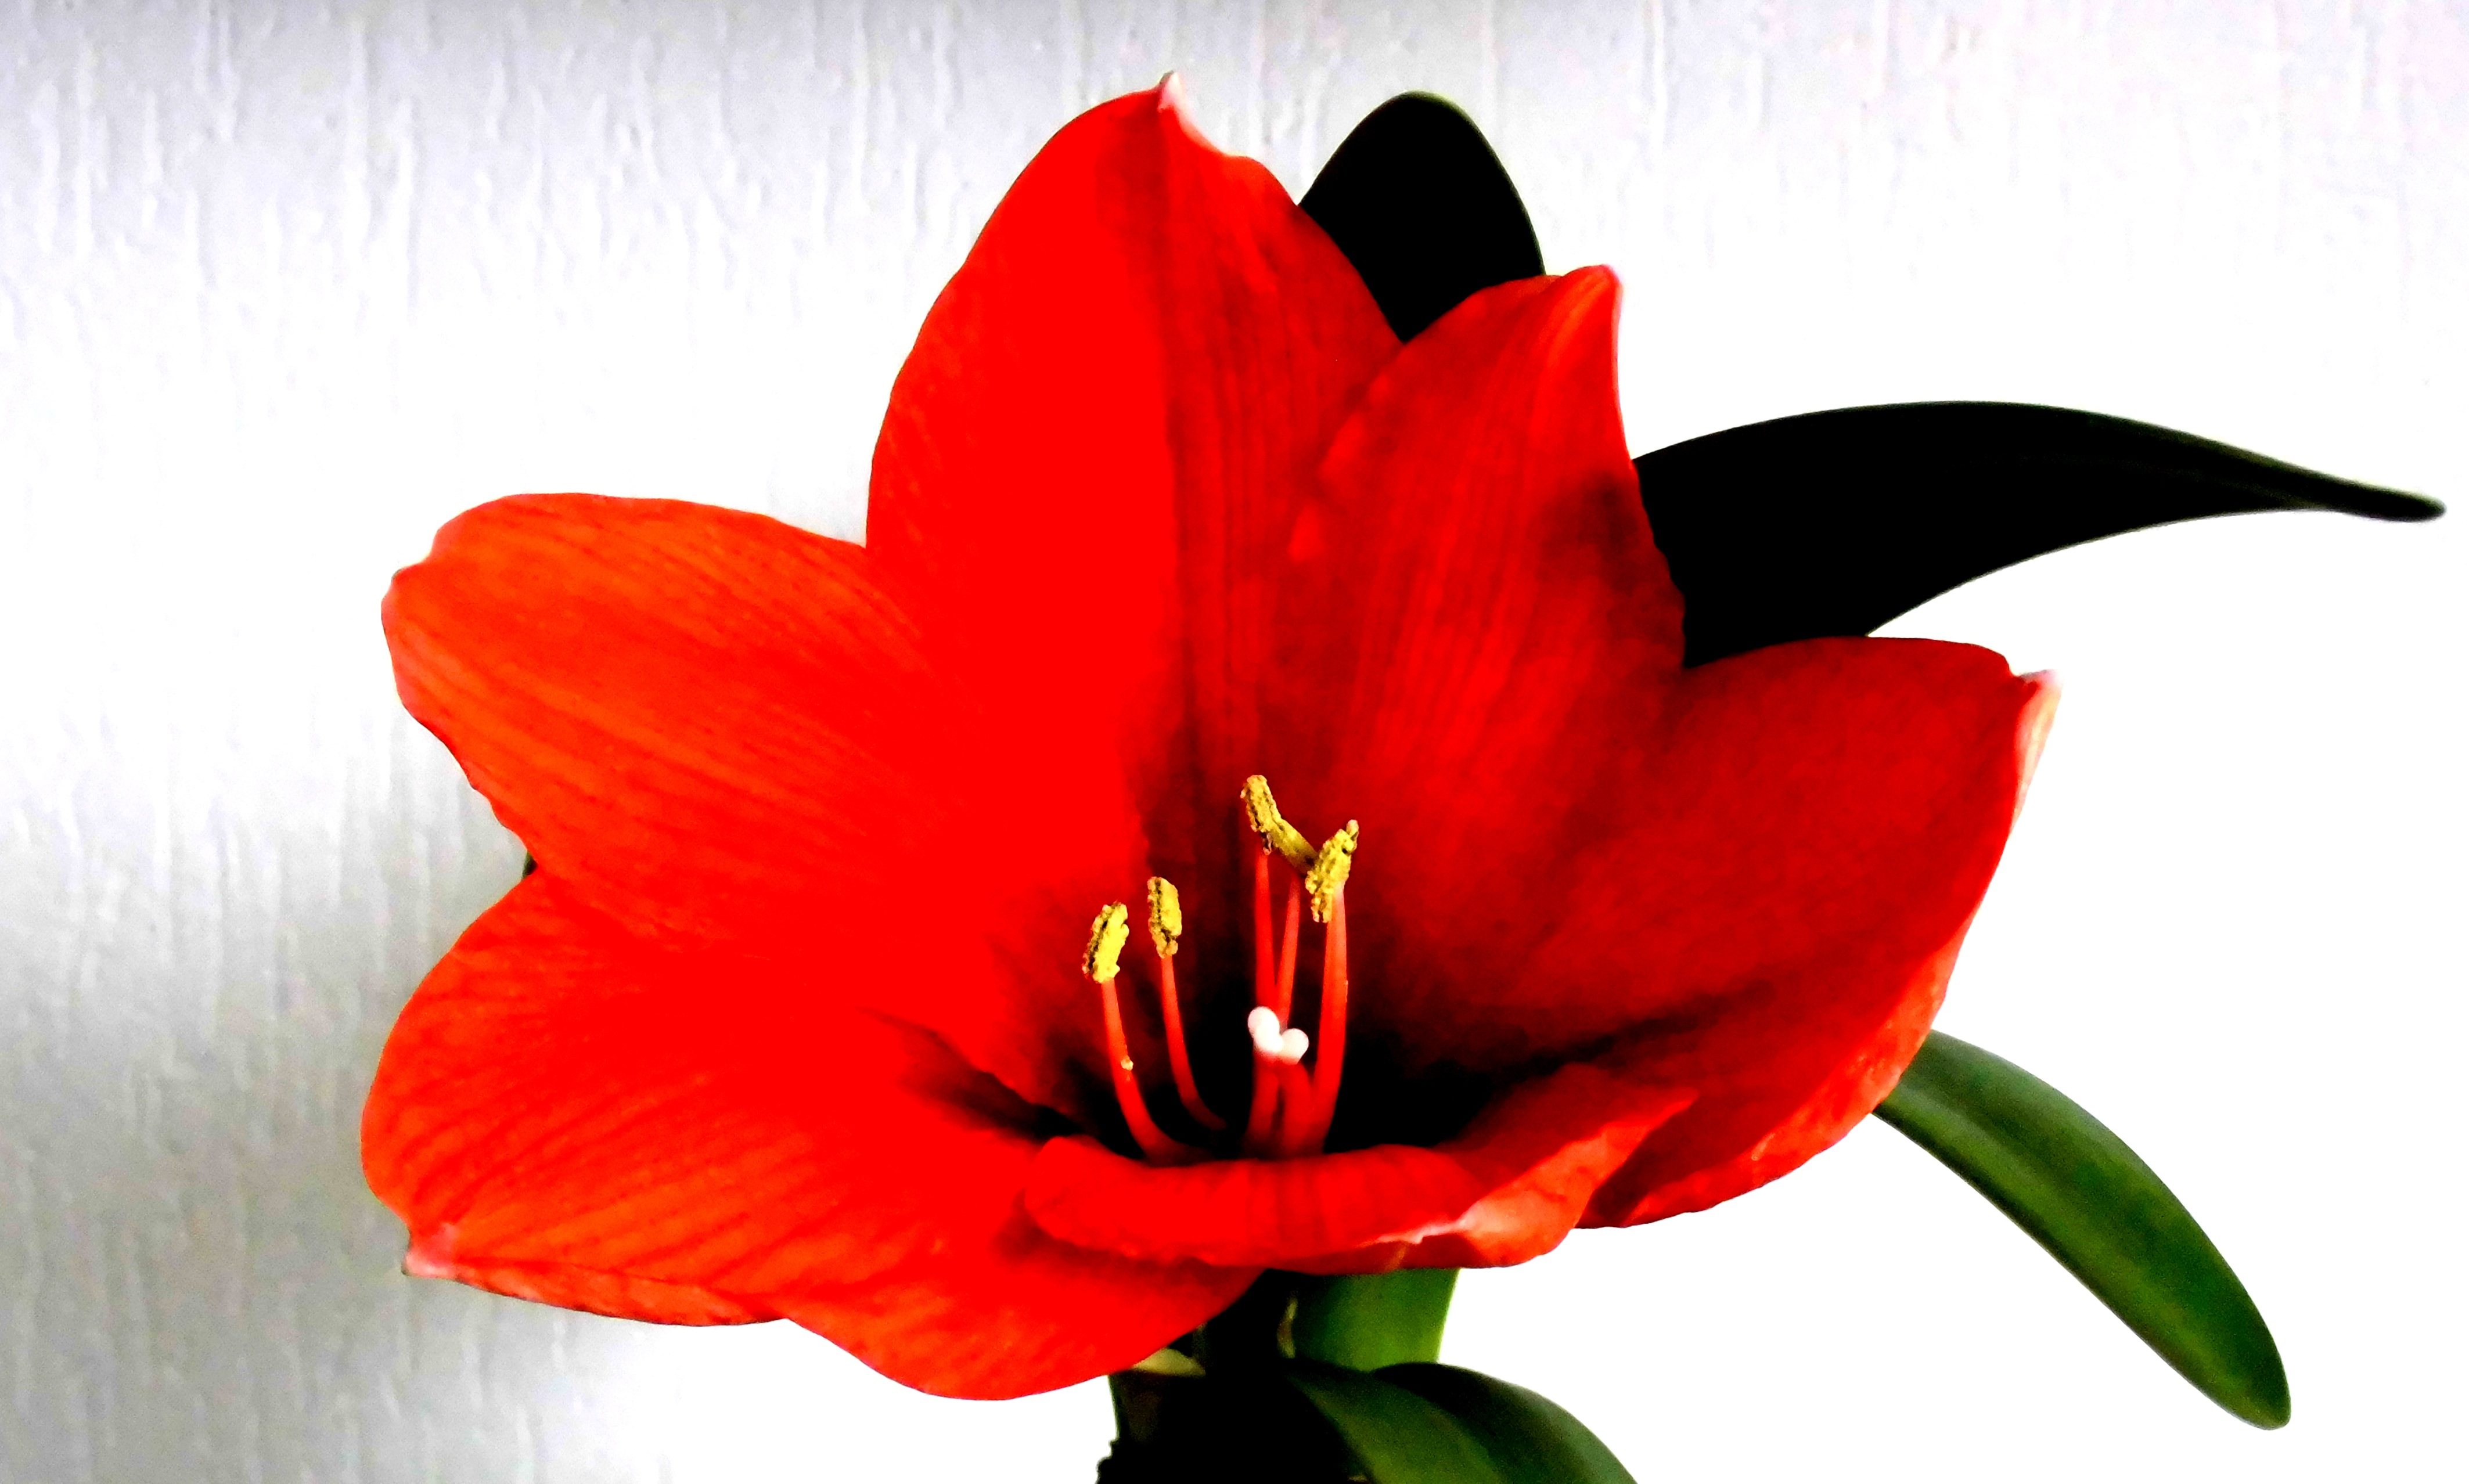
nature, blossom, plant, flower, petal, bloom, red, close, flora, lily, exotic, tropics, inflorescence, flowering plant, bromeliad, plant stem, land plant, amaryllis belladonna